Roland De Wolfe

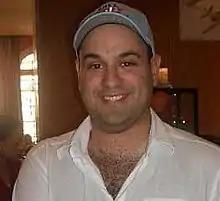
De Wolfe backstage at the 2006 World Poker Tour Grand Prix de Paris

Roland De Wolfe (born November 30, 1984) is an English professional poker player and a former writer for the poker magazine "Inside Edge".